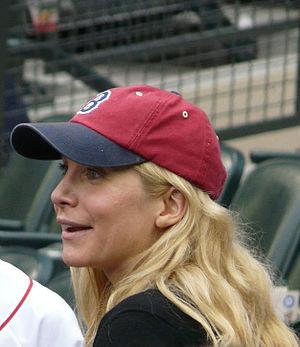
Lost est une série dramatique américaine diffusée sur la chaîne ABC depuis le 22 septembre 2004. Elle a été nommée dans différentes cérémonies dont 41 Primetime Emmy Awards, 21 Teen Choice Awards, 39 Saturn Awards, 11 Golden Reel Awards, 8 Satellite Awards, 7 Golden Globe Awards, 4 Writers Guild of America Awards, 3 Directors Guild of America Awards, 2 NAACP Image Award, 2 Screen Actors Guild Awards, un BAFTA Award et un Peabody Award. Parmi les récompenses de la série, on peut noter un Primetime Emmy Award de la « meilleure série dramatique », un Golden Globe Award de la « meilleure série télévisée dramatique » et un Screen Actors Guild Award de la « meilleure distribution pour une série dramatique ».